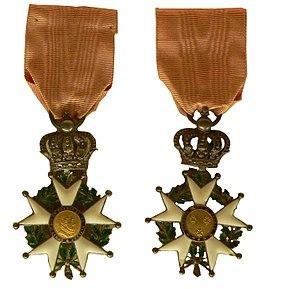
Légion d'Honneur française, insignes de chevalier, Louis XVIII (1814). Avers (gauche) et revers (droite)